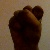
The image shows a hand gesture representing the letter 'S' in Indian Sign Language.